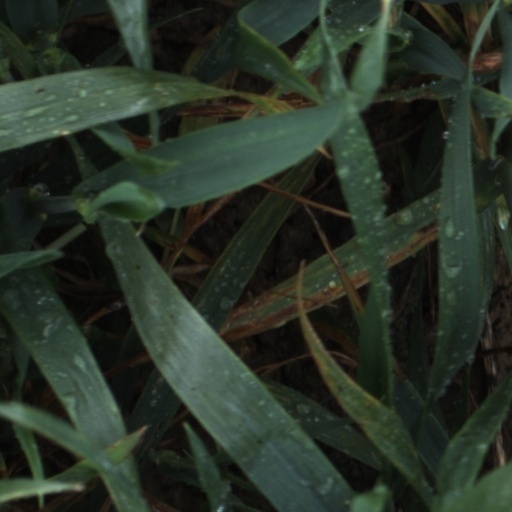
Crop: wheat